J.H. Derkinderen-Besier

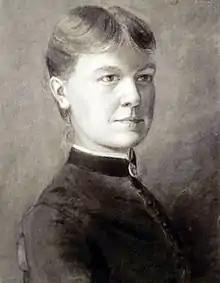
Self portrait, 1884

Johanna Henriette Derkinderen-Besier (Utrecht, 27 September 1865 – Amsterdam, 7 September 1944) was a Dutch needle artist, fashion historian and publicist who was known professionally under the name J. H. Derkinderen-Besier.